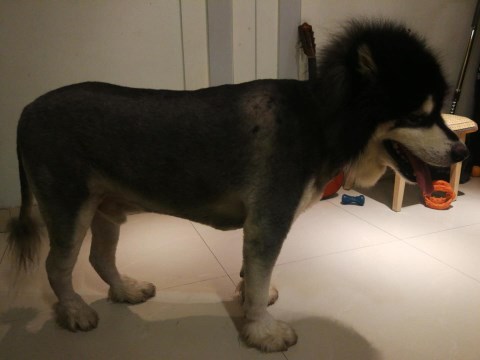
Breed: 1324-n000004-malamute